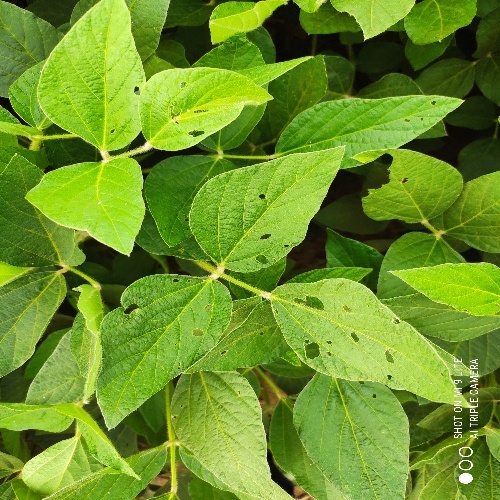
Label: Caterpillar